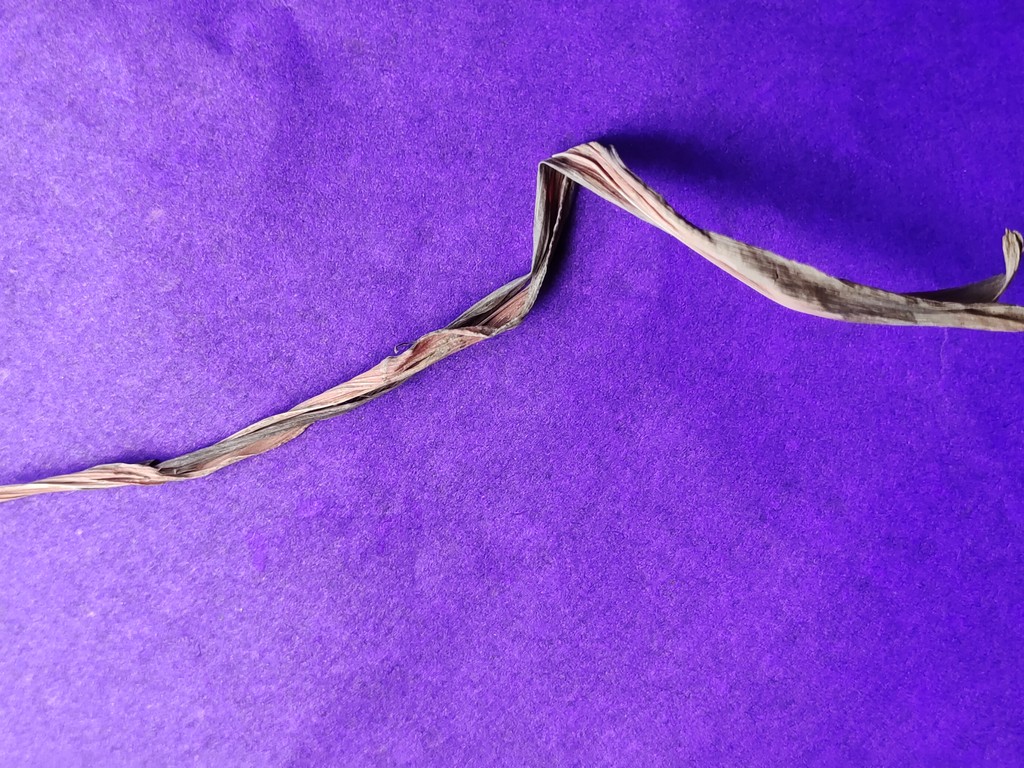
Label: Dried